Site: brandenburg
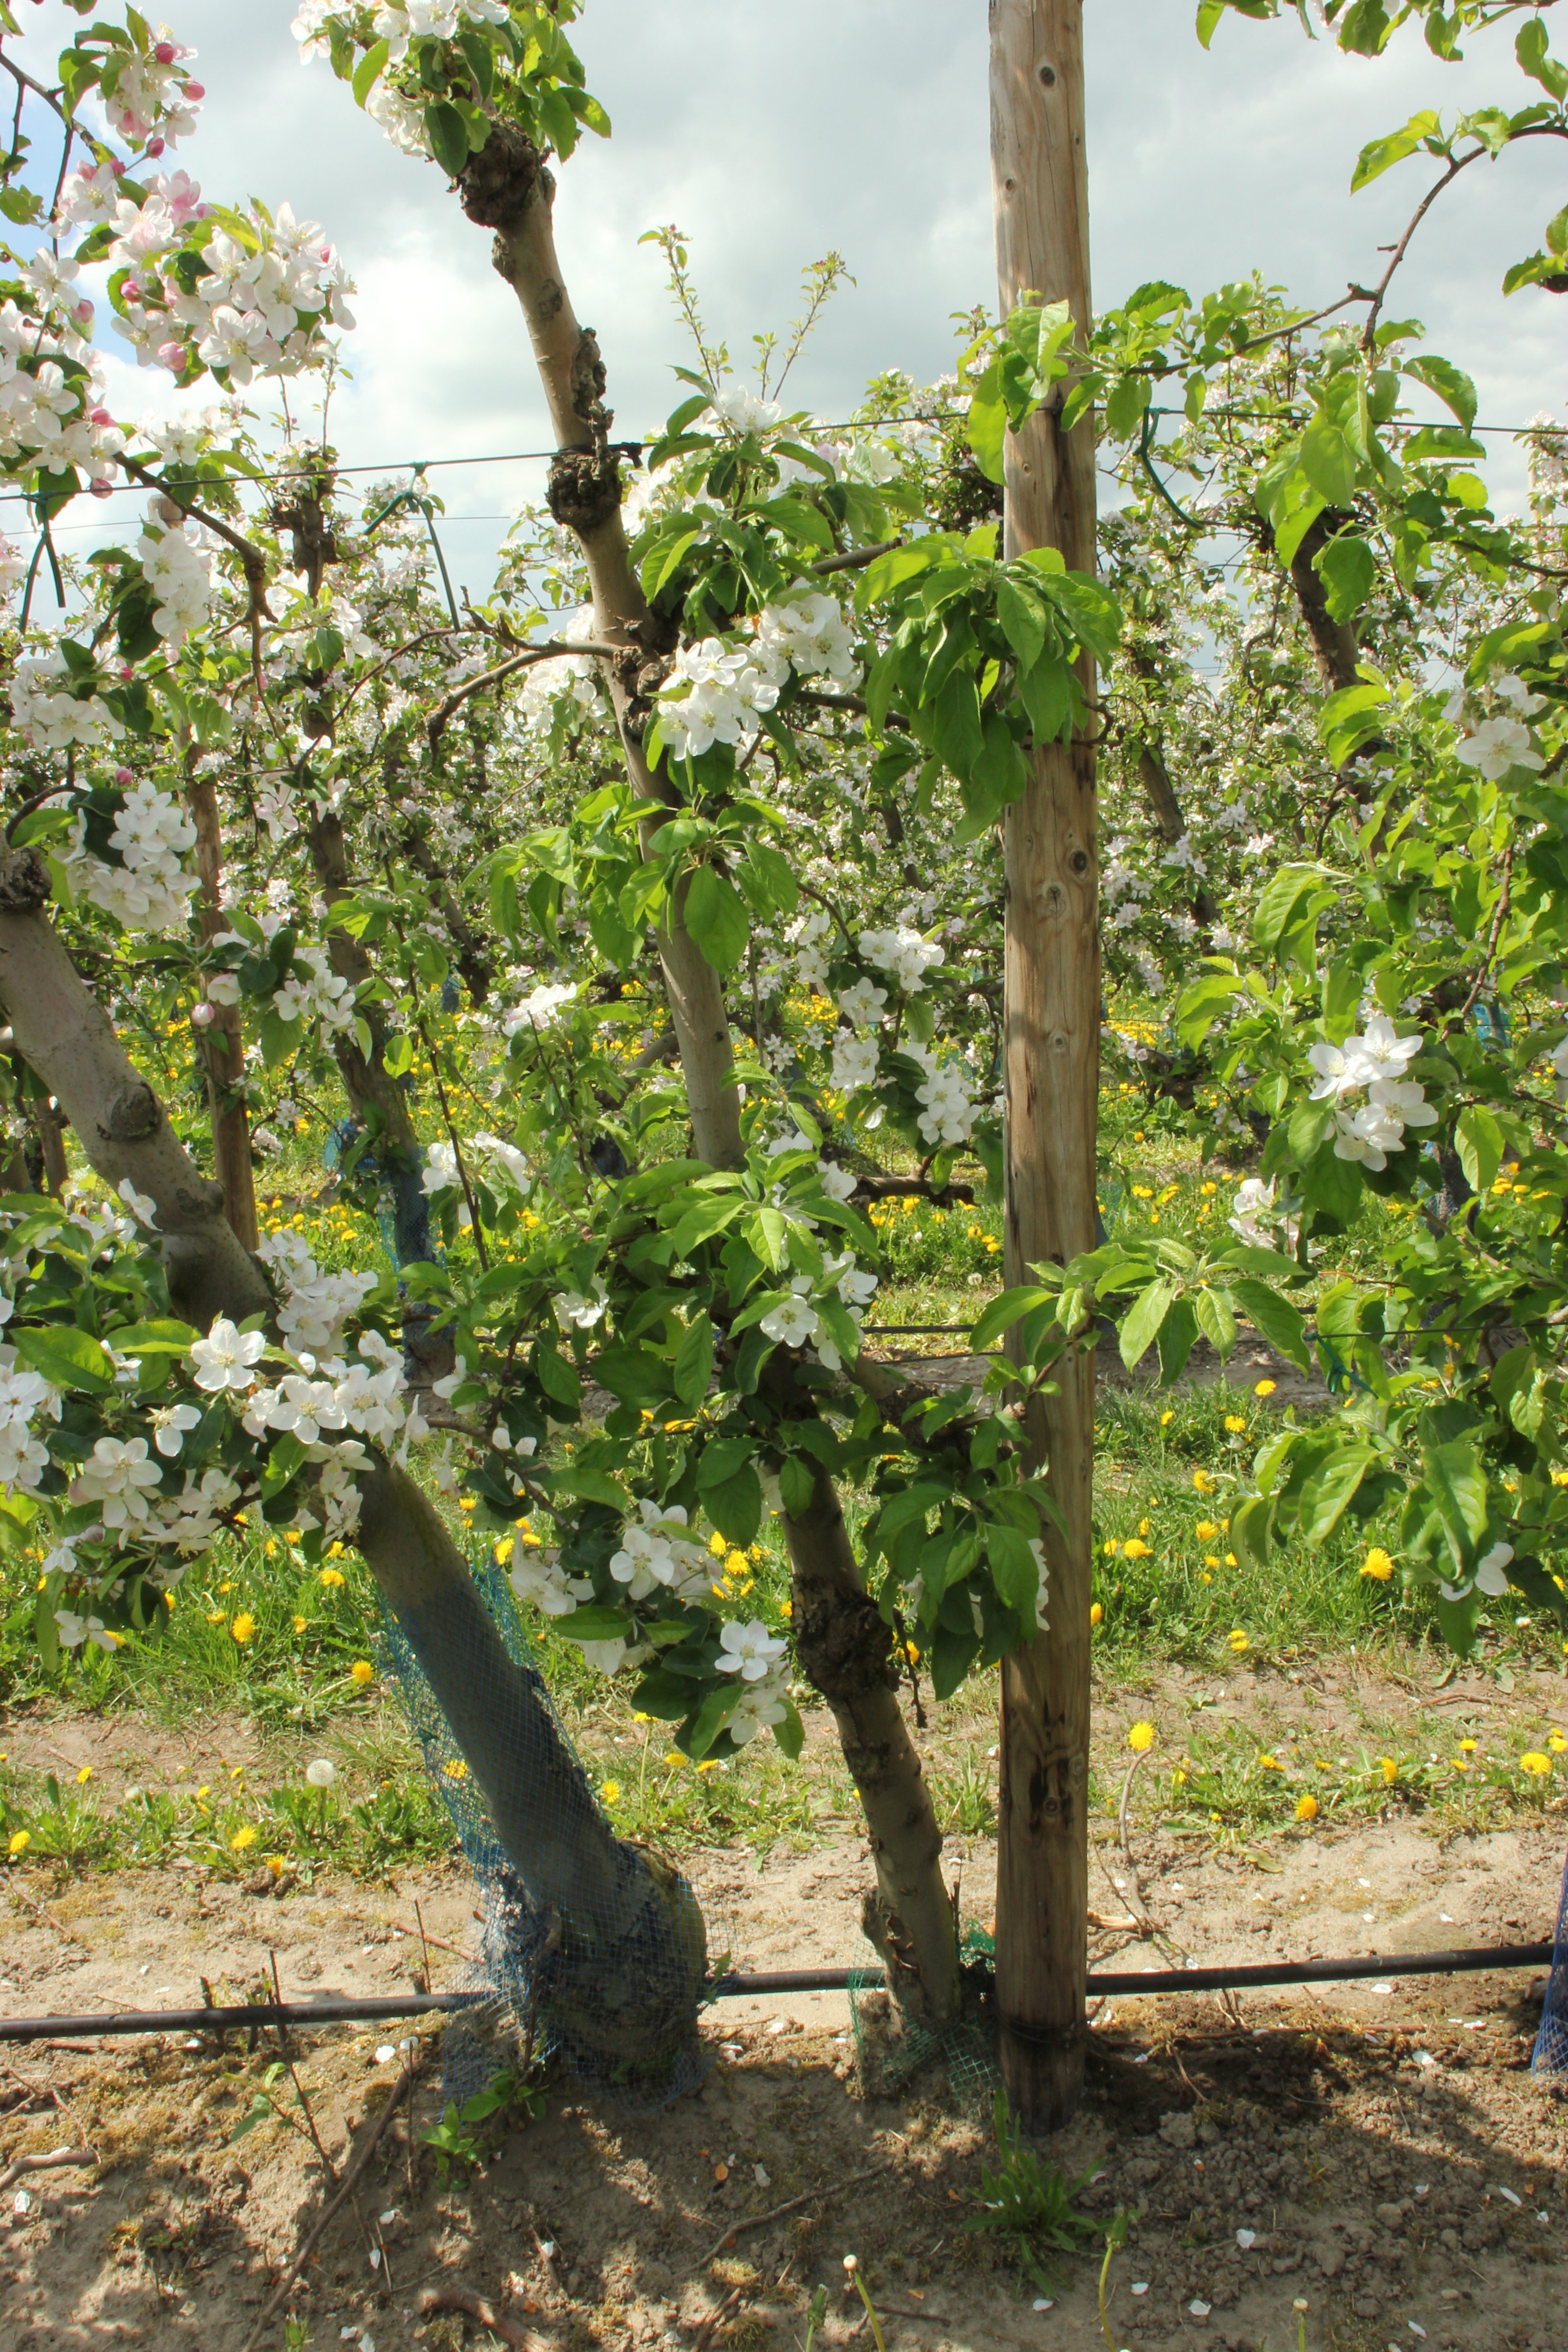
Growth stage (BBCH 65): Flowering